Coastal coal-carrying trade of New South Wales

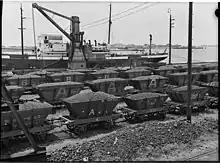
Hydraulic crane at the Dyke (1956), with "non-air" wagons, left full due to a wharf strike, in the foreground

Coal was carried to Sydney in ships known as sixty-milers. The name refers to the approximate distance by sea—actually 64 nautical miles—from the Hunter River mouth at Nobbys Head to the North Head of Sydney Harbour.